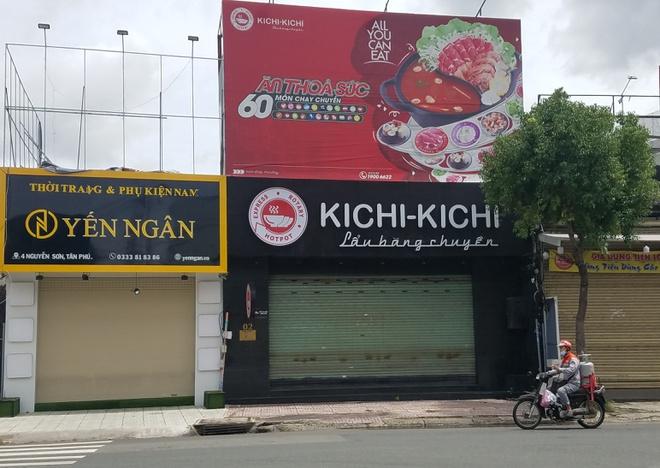
những ngôi nhà xuất hiện ở bên đường đang trong trạng thái đóng cửa